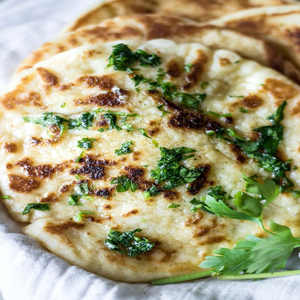
Dish: naan